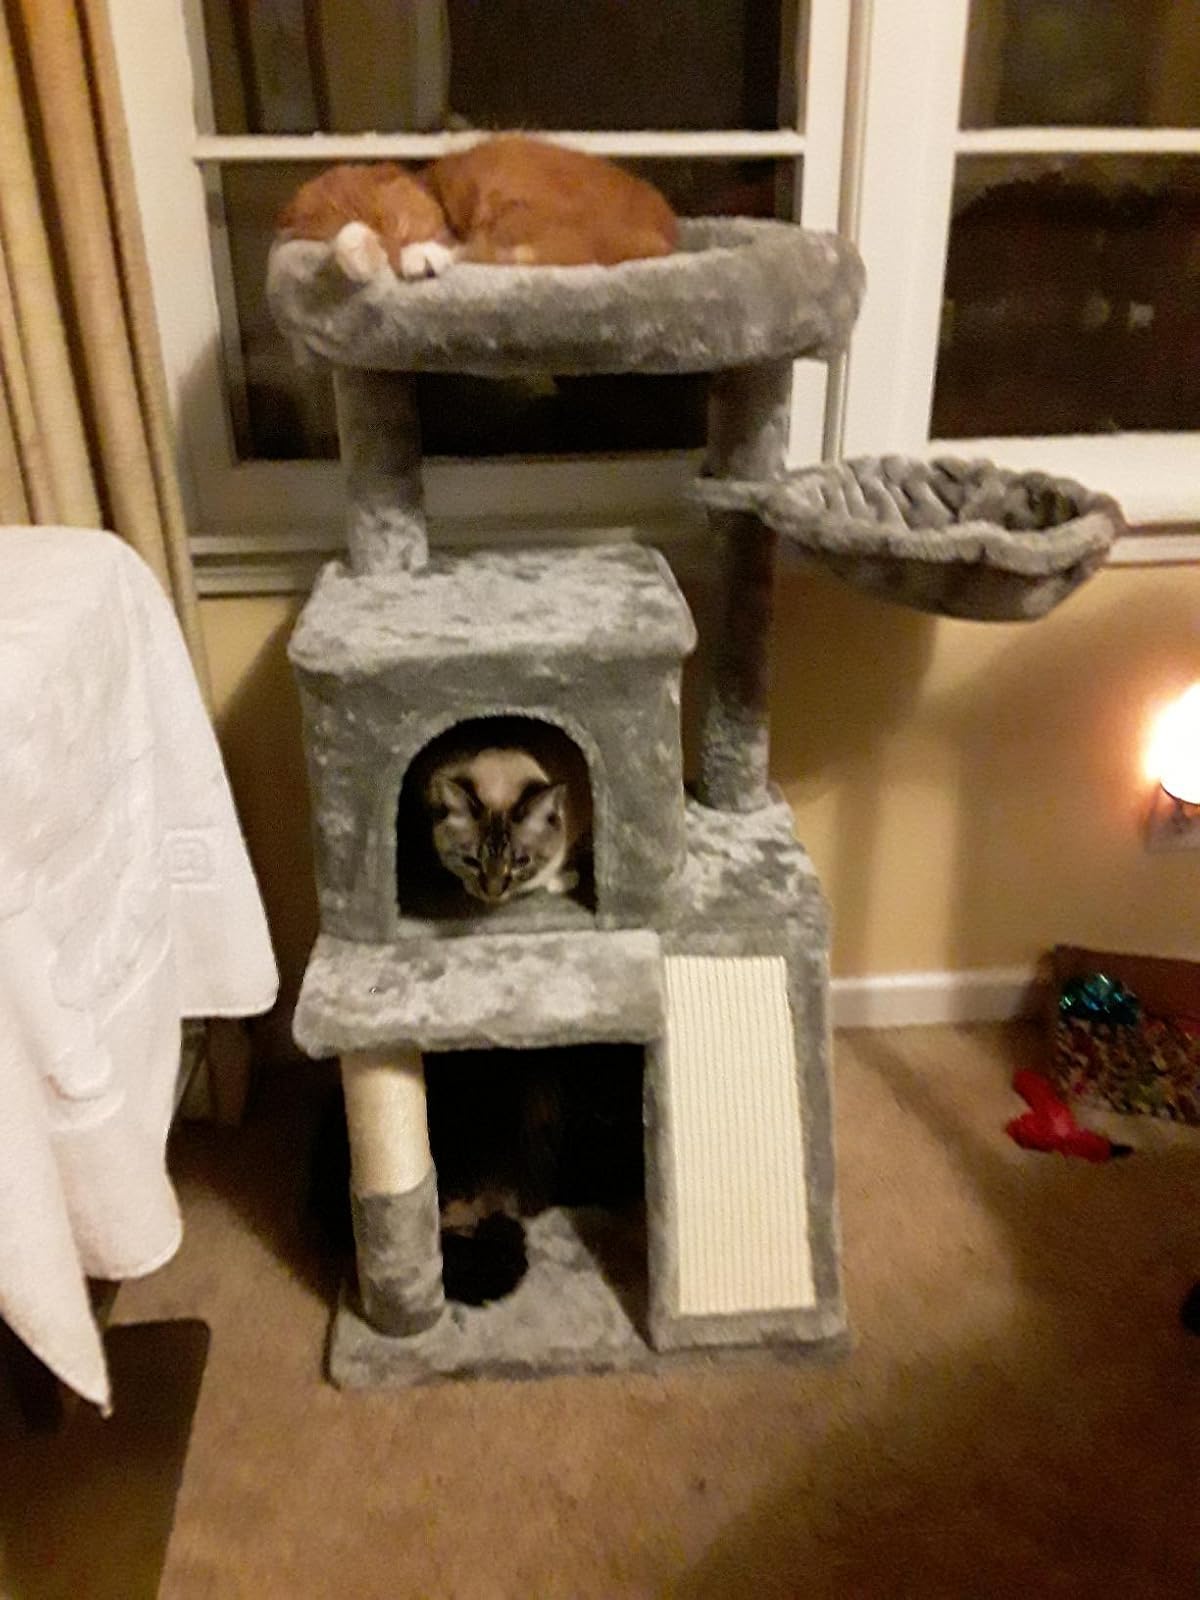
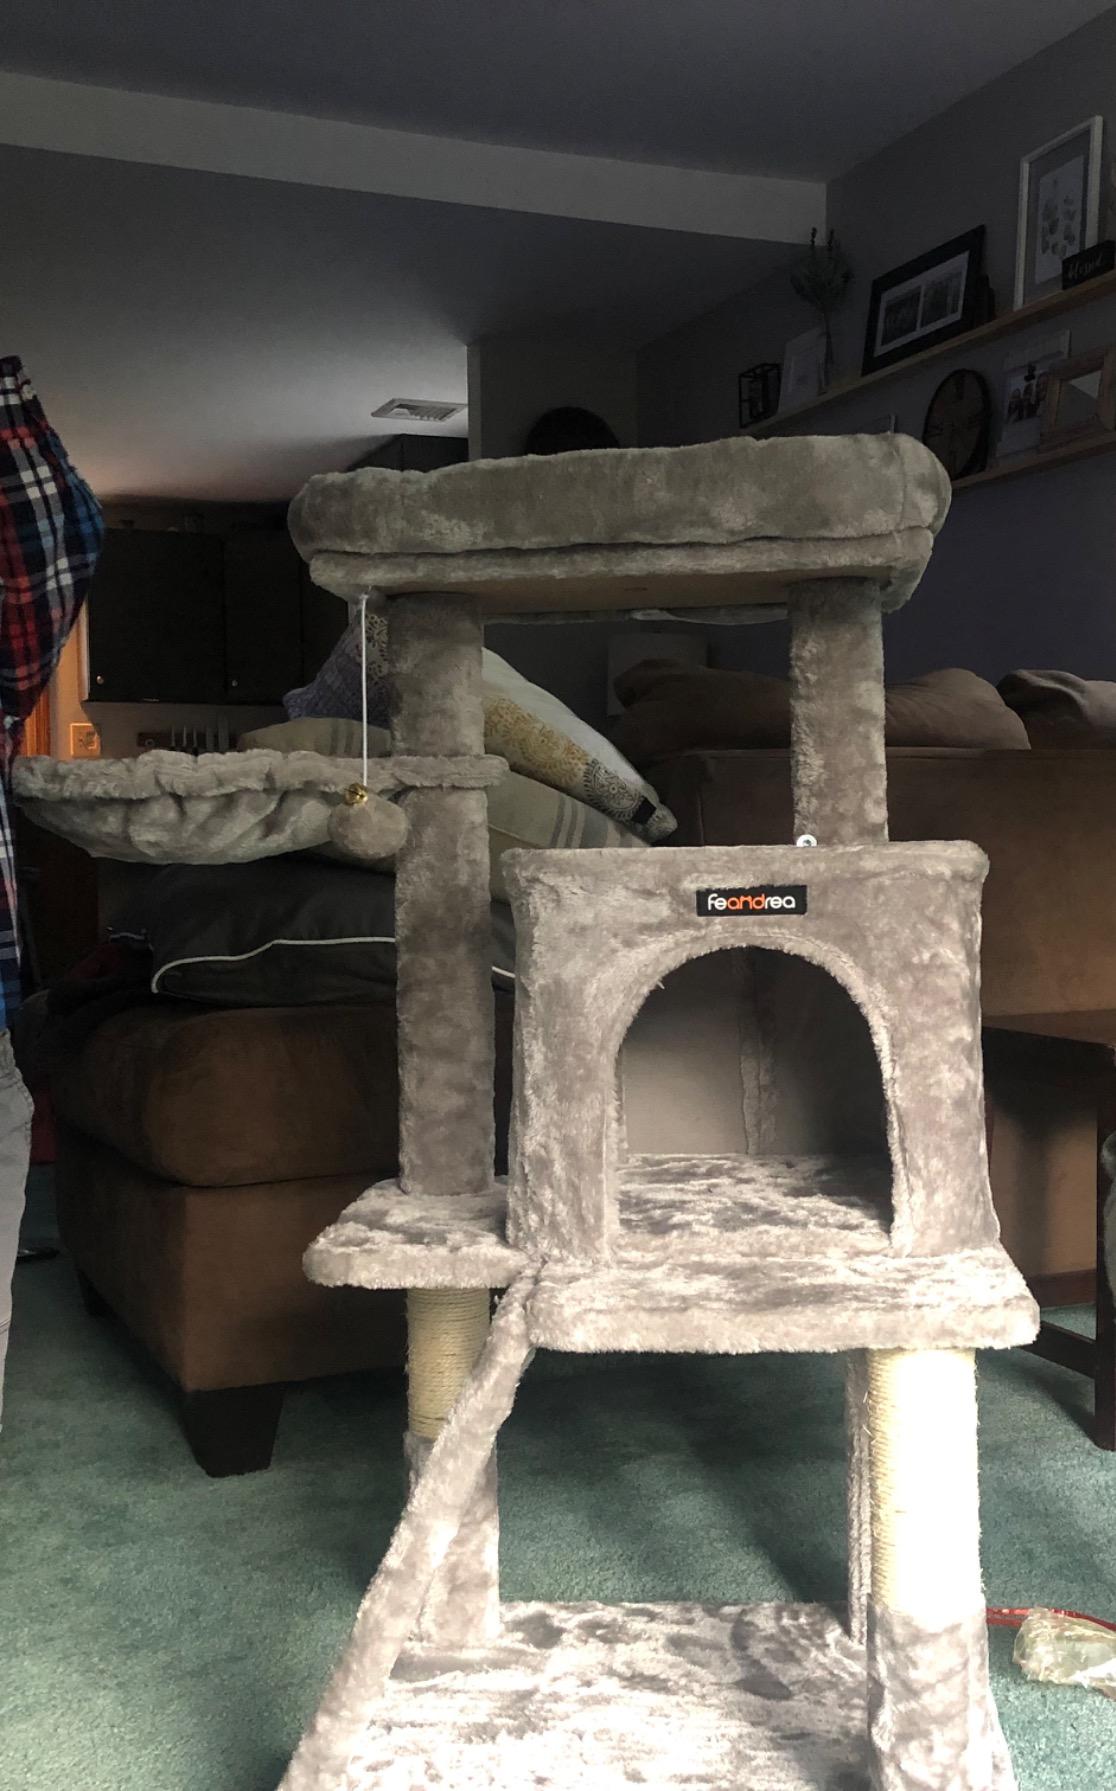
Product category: items_cat tree
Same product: yes